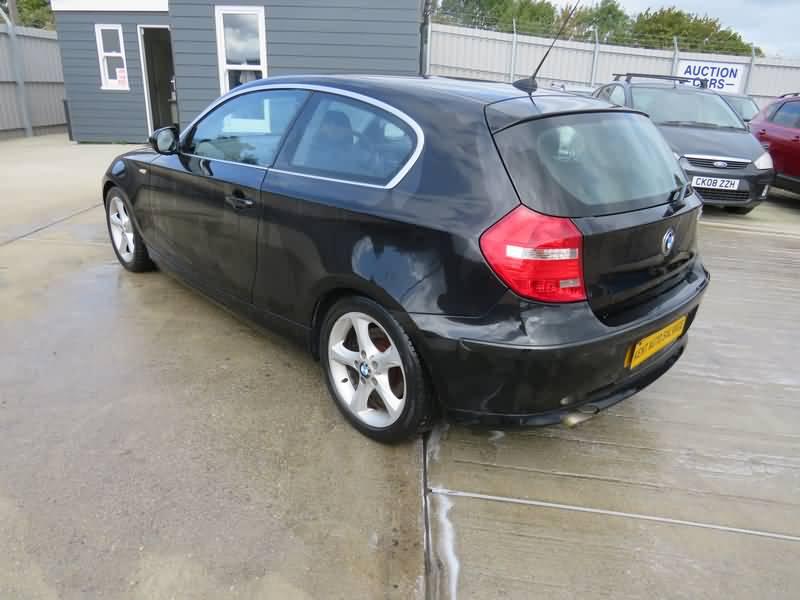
Aucun dommage détecté.
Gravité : aucun